Antoine-Éléonor-Léon Leclerc de Juigné

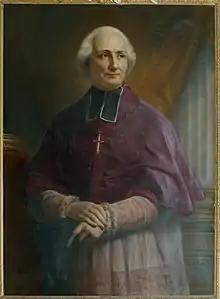
Posthumous portrait of Antoine Leclerc de Juigné

Resulting at 135 votes approving this proposal, 127 voted in opposition, and 12 more joined with reservations. The motion, defeated by four votes of majority, made Archbishop Juigné very unpopular. On 24 June, as he was leaving the Assembly at Versailles, his carriage was attacked by the very people who a few months prior he had snatched from the horrors of hunger. On the 27th he agreed to meet with the Third Estate, and his accession was hailed by the general acclamations of the assembly.